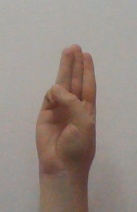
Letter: thaa